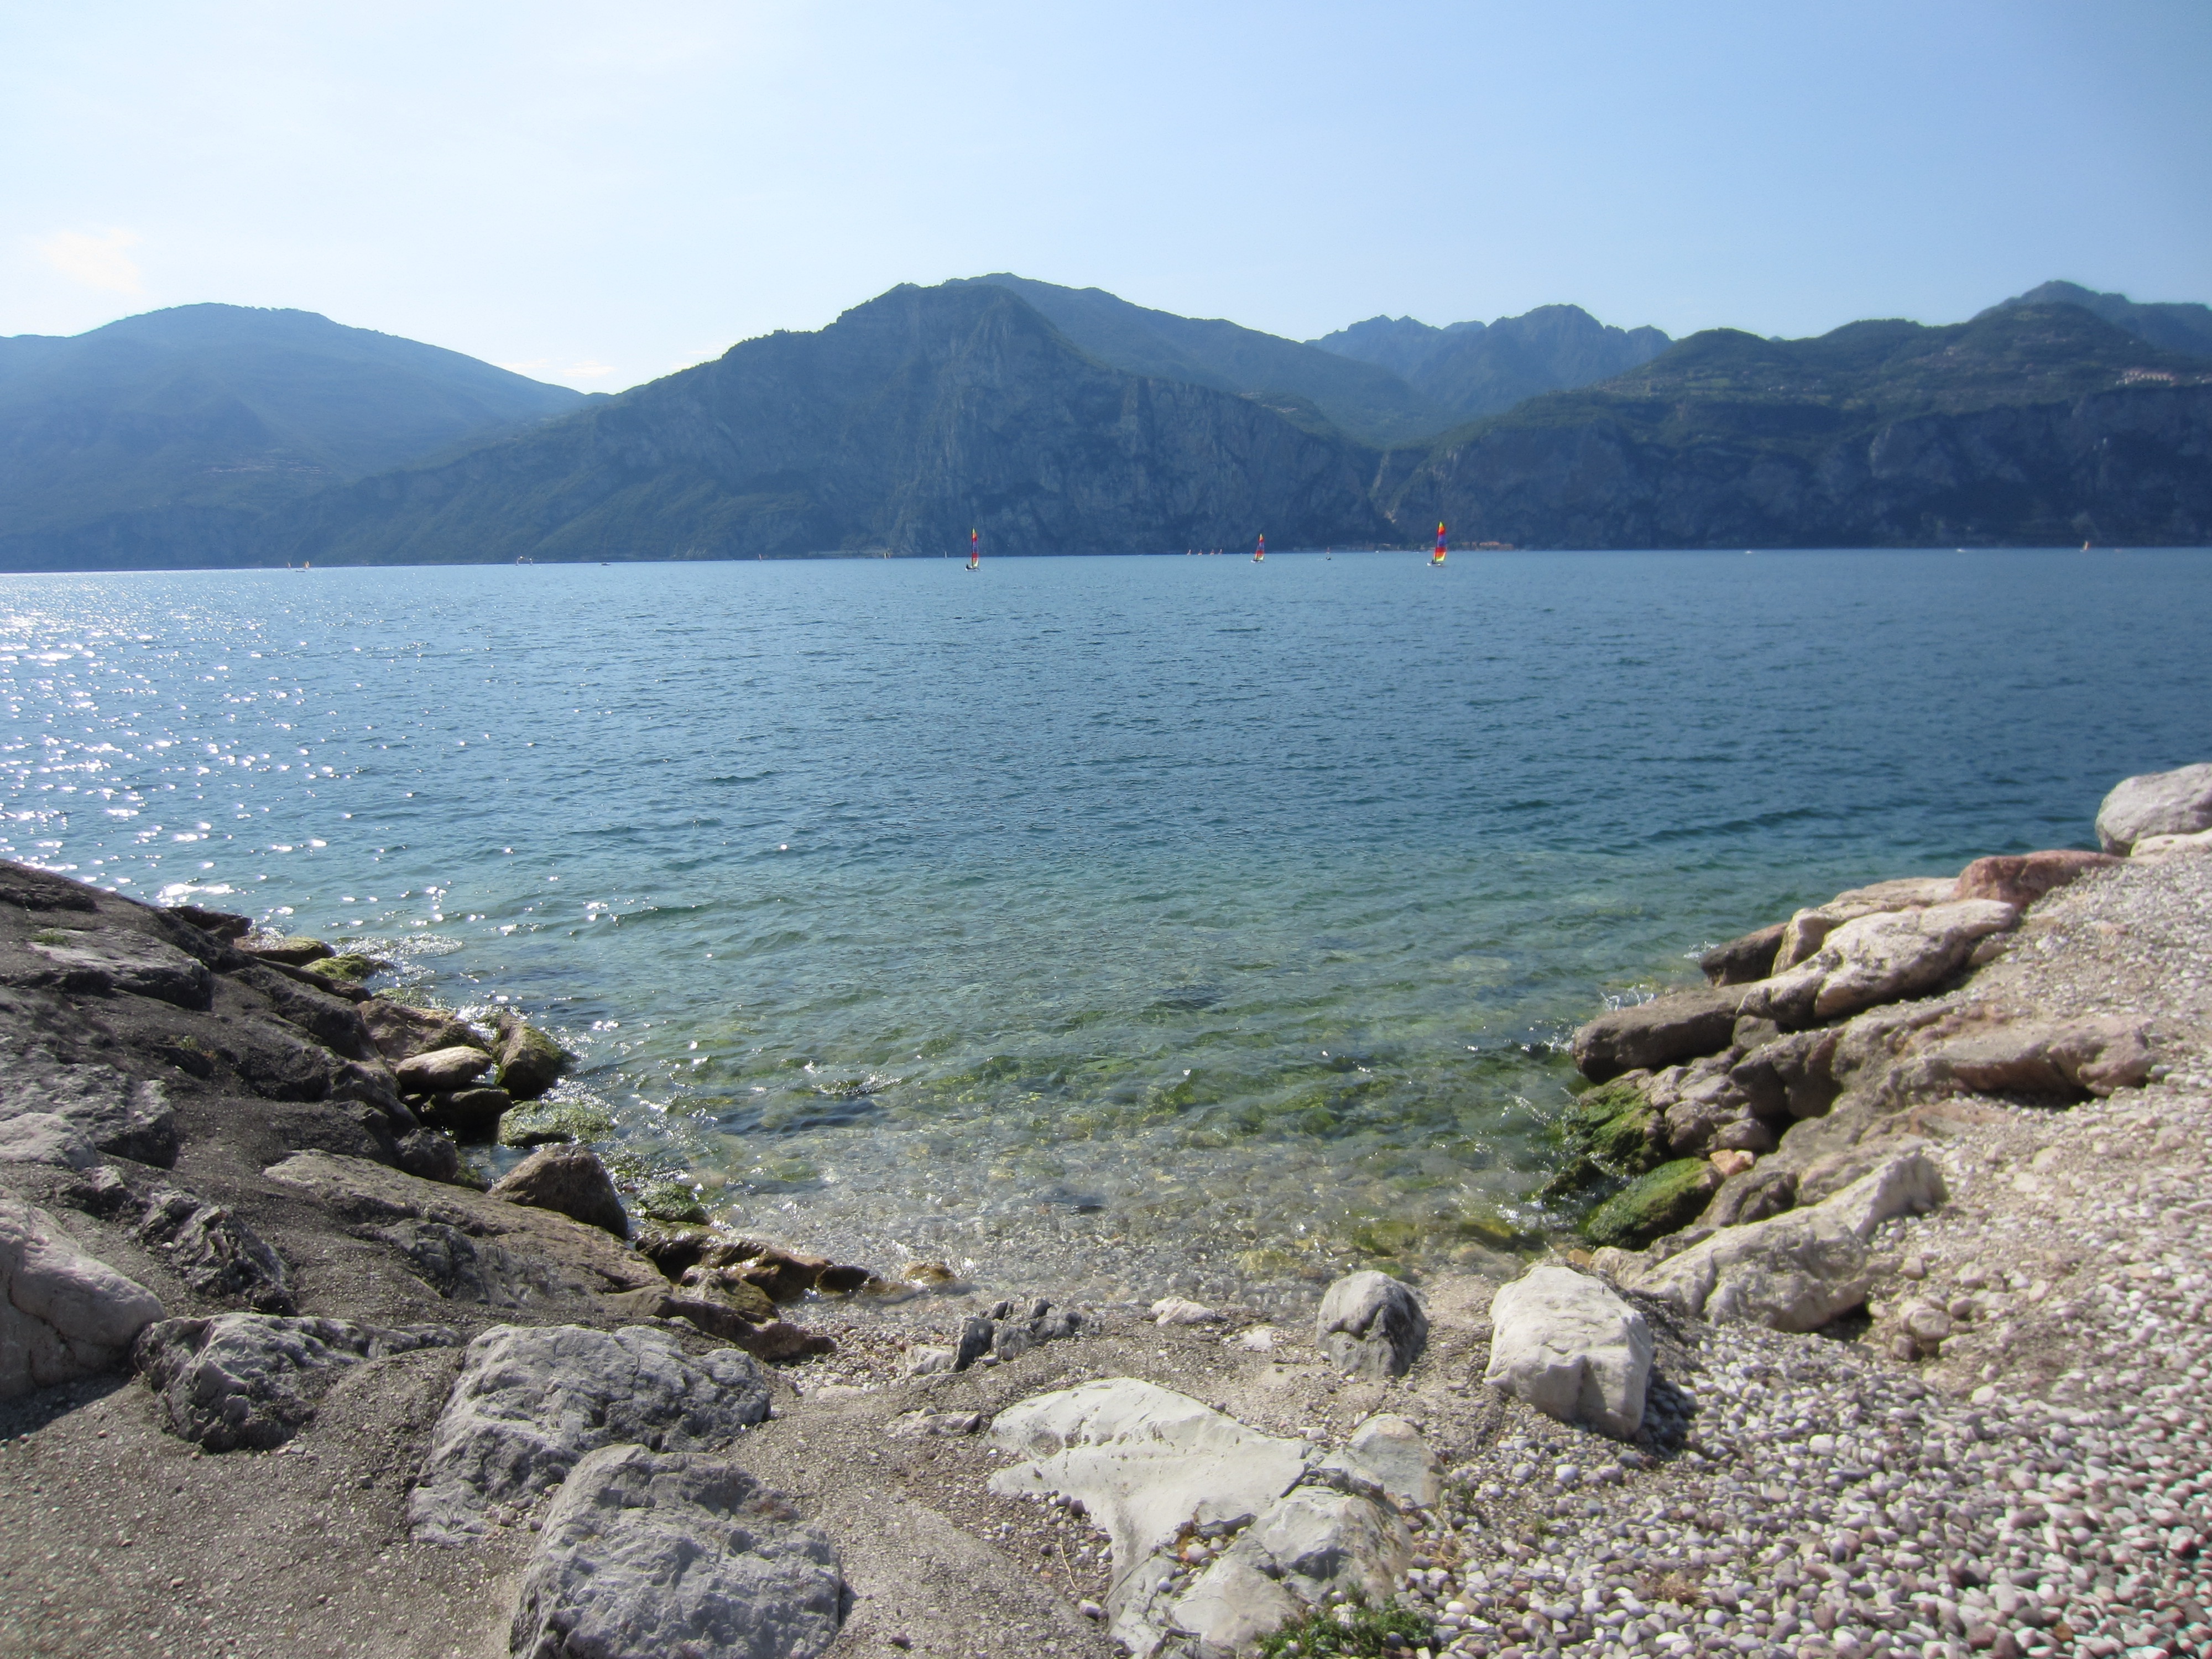
landscape, sea, coast, walking, mountain, shore, lake, mountain range, summer, cliff, cove, bay, italy, reservoir, terrain, ridge, body of water, garda, bank, fell, loch, cape